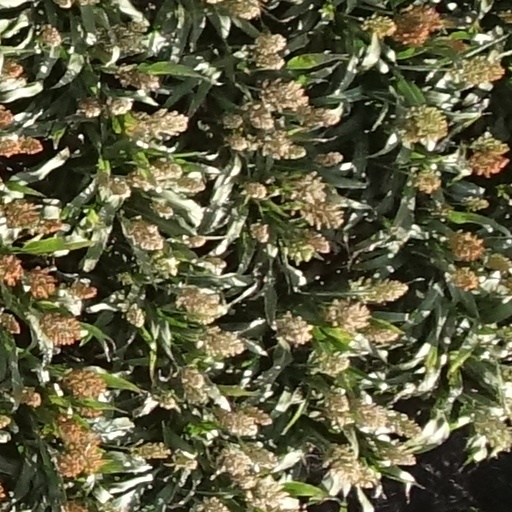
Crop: sorghum